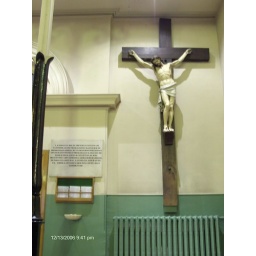
in the Basilica. Lifesize. The wood of the base of the cross is worn smooth from all the hands touching it over the years.